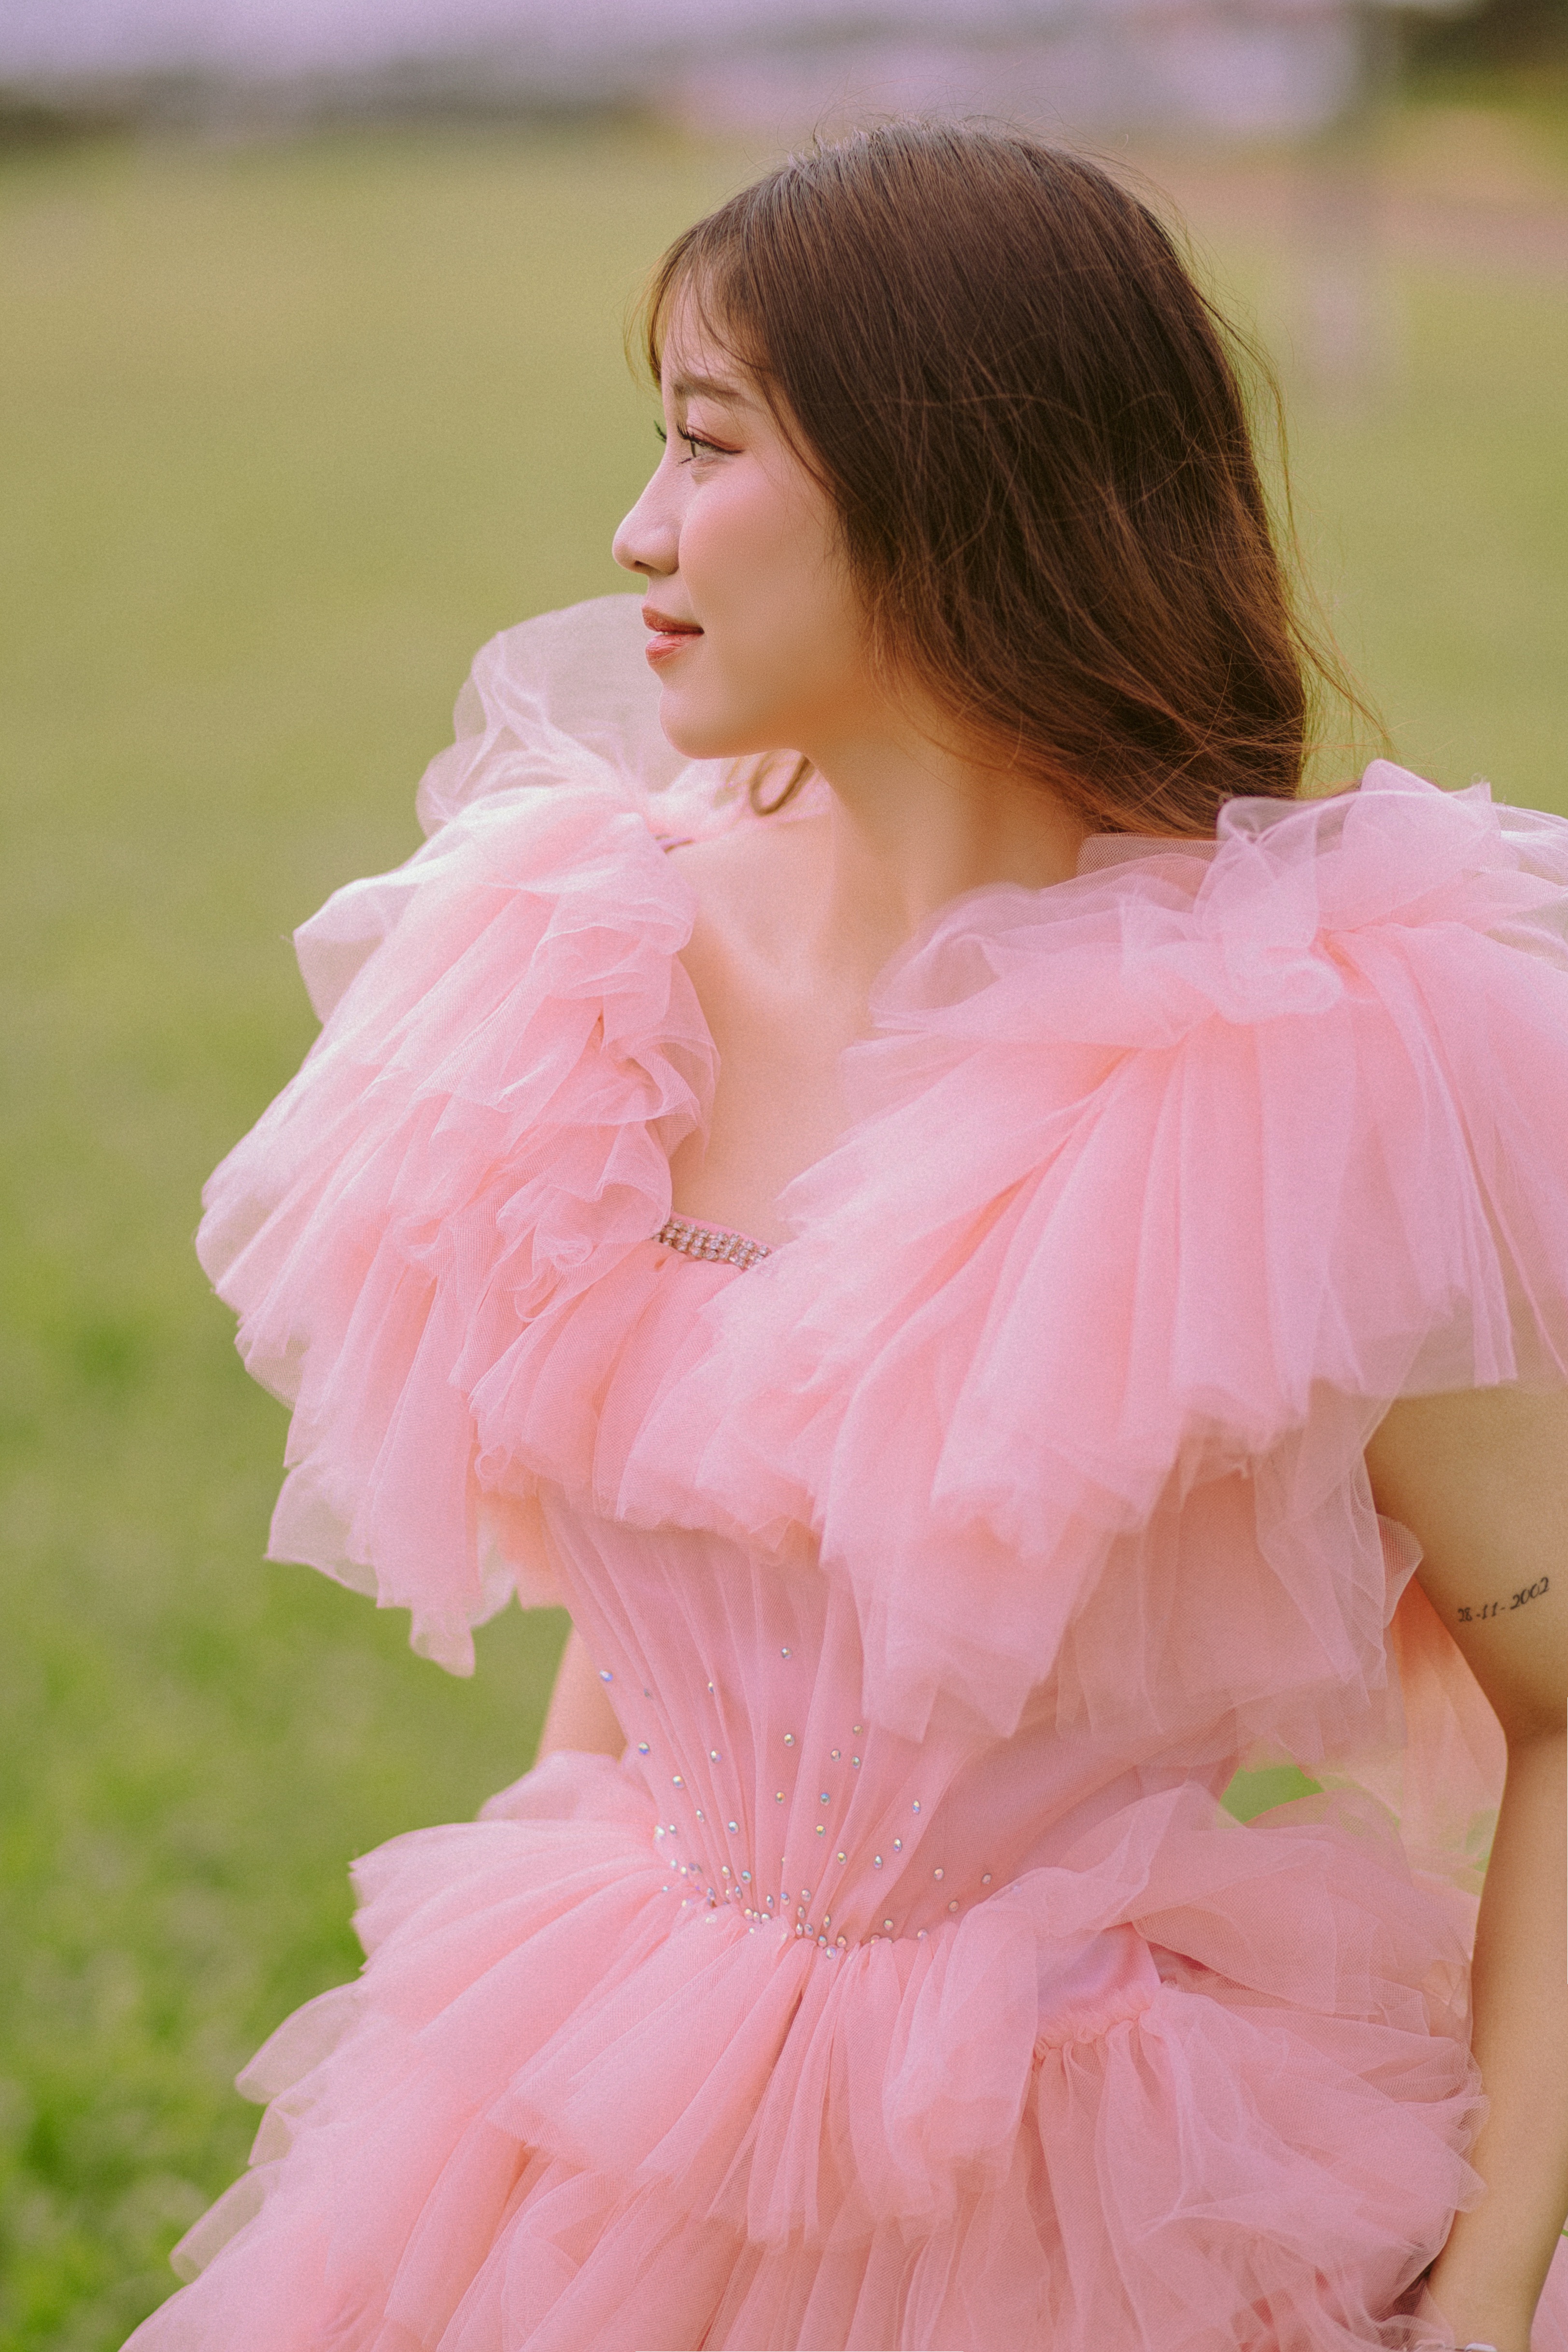
woman, hair, face, pink, happy, bridal clothing, waist, gown, petal, ruffle, embellishment, formal wear, long hair, grass, abdomen, dance, headpiece, event, fashion design, feather, magenta, peach, trunk, jewellery, bridal accessory, fashion accessory, fur, japanese idol, costume, grassland, fun, haute couture, necklace, fashion model, costume design, cosplay, child, photo shoot, entertainment